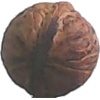
Label: Walnut 1